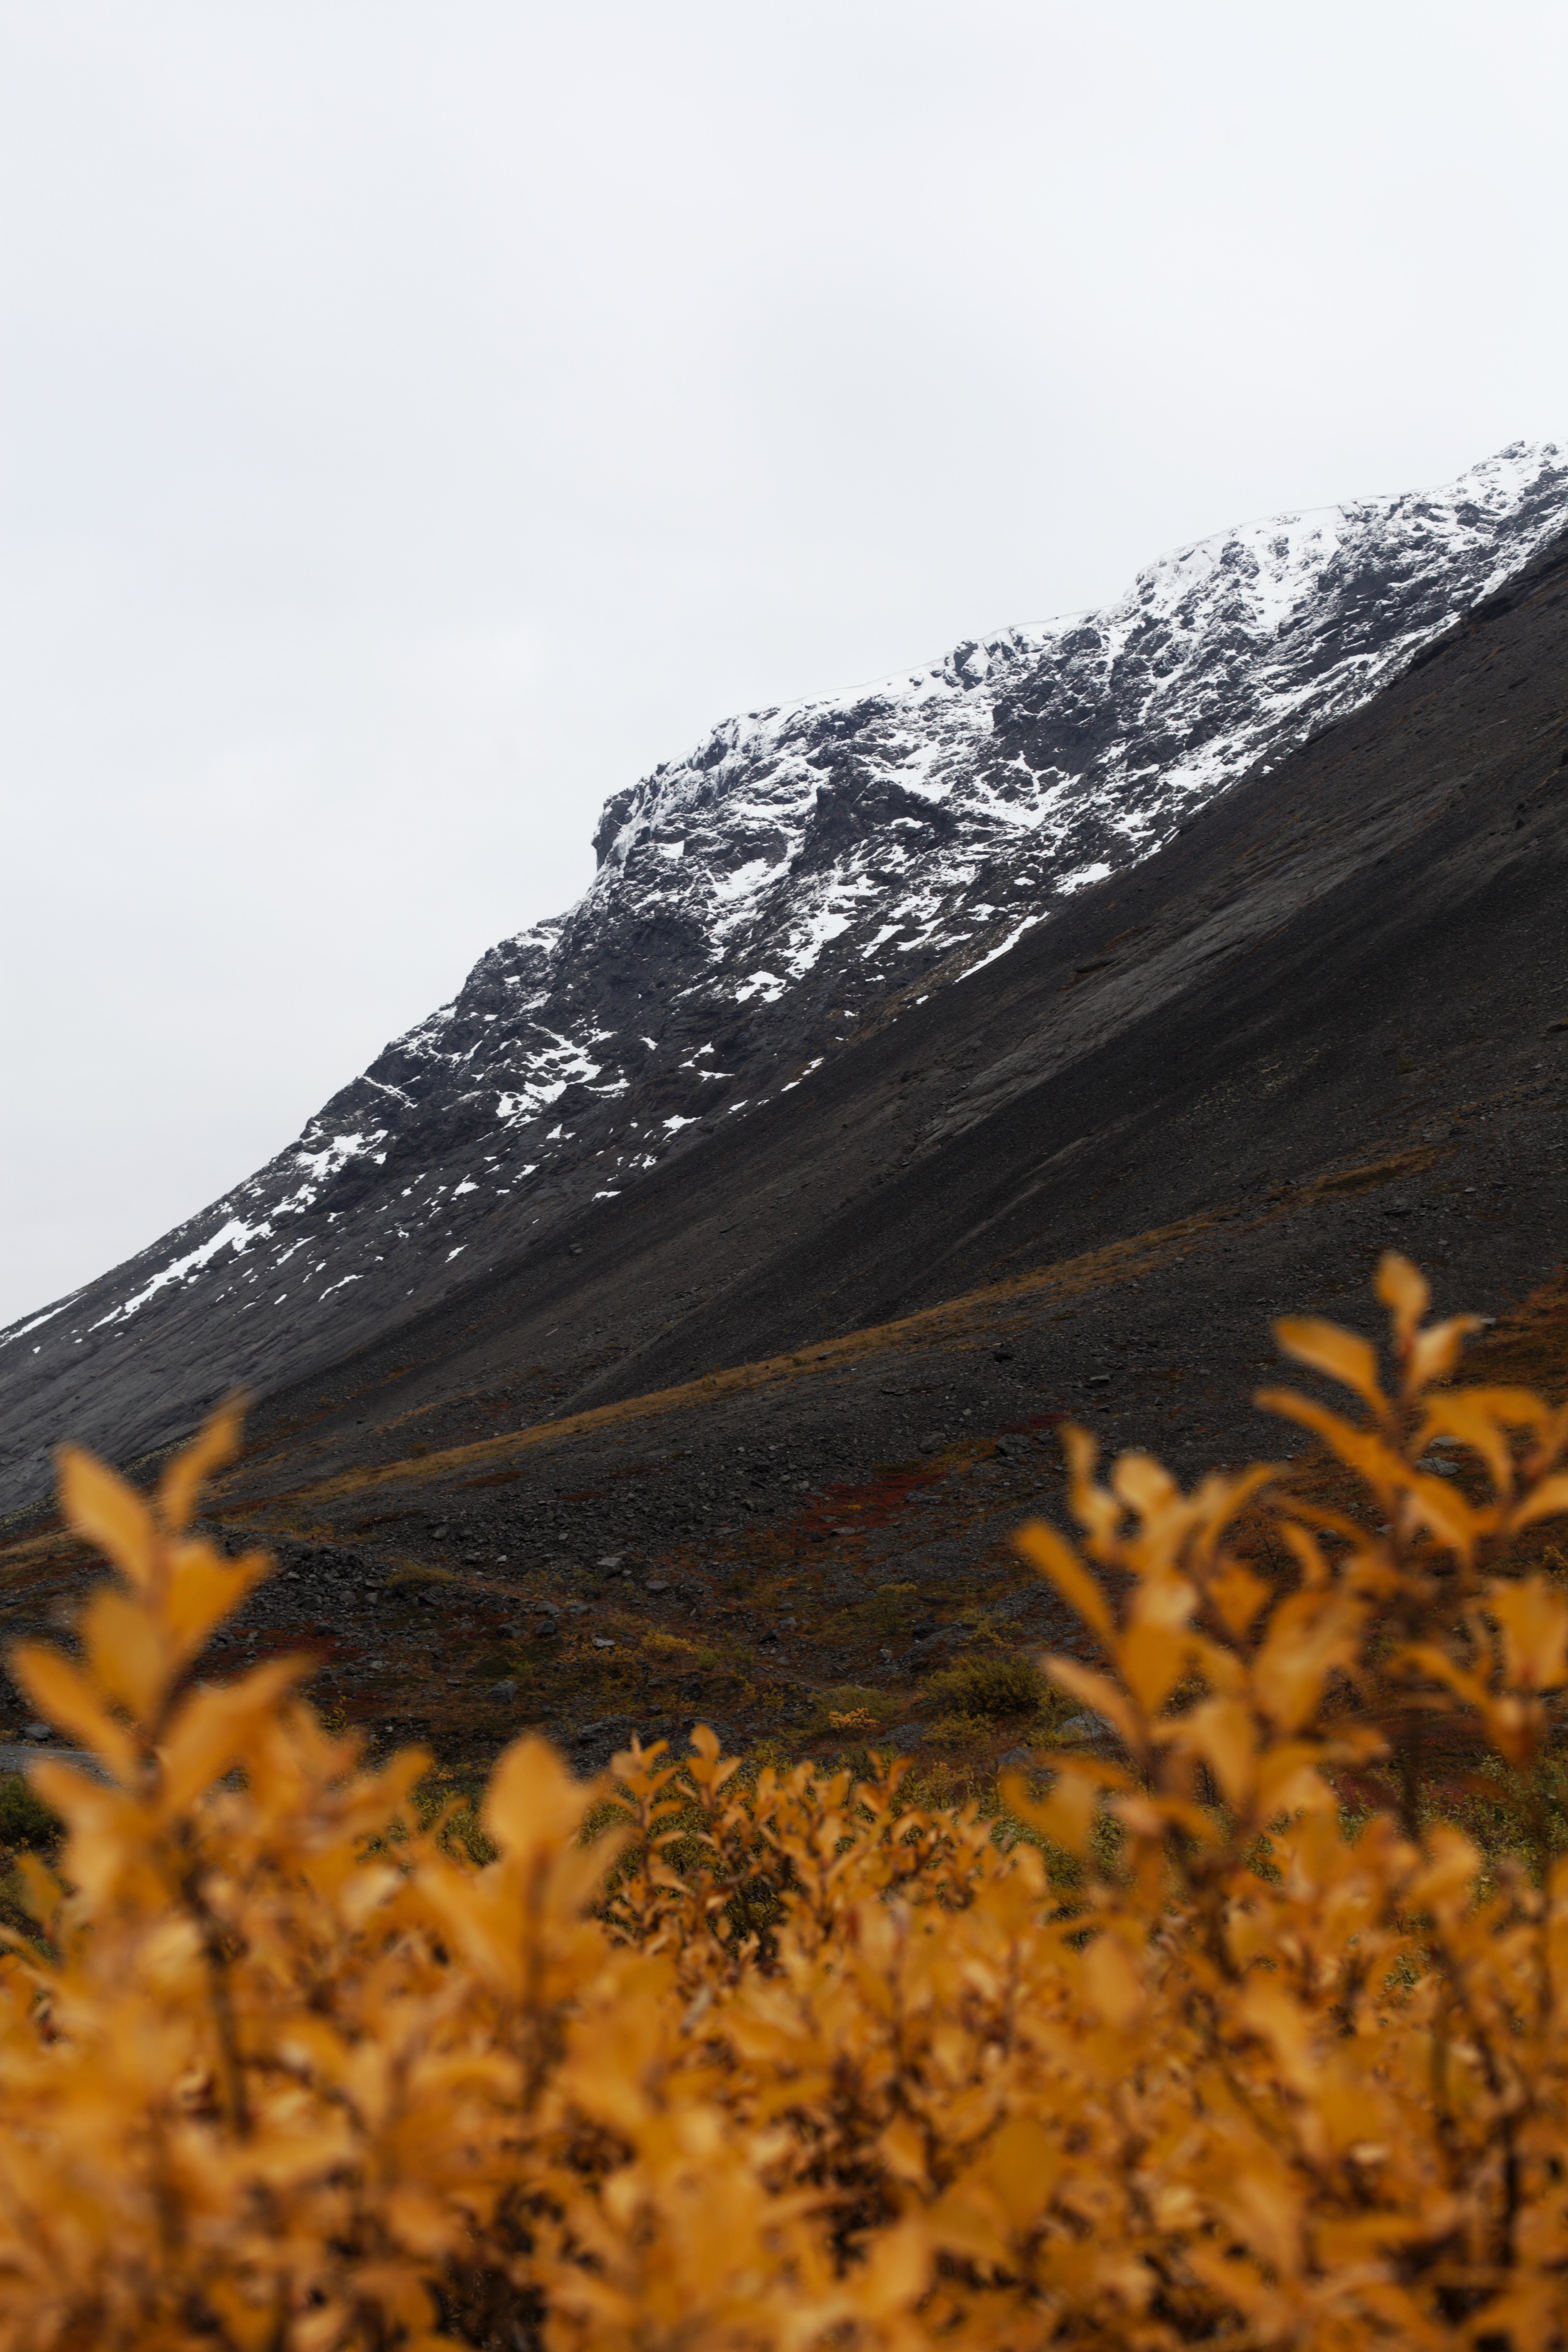
natural, sky, plant, mountain, natural landscape, snow, highland, slope, grass, wood, mountainous landforms, landscape, mountain range, forest, freezing, hill, grassland, flower, valley, massif, hill station, flowering plant, winter, rock, evergreen, ridge, road, conifer, wildflower, summit, chaparral, tundra, field, prairie, pine family, tropical and subtropical coniferous forests, larch, glacial landform, subshrub, pine